Mycangium

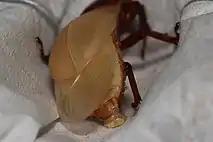
Lesser stag beetle female everting the mycangium soon after eclosion

Mycangia of the stag beetles (Coleoptera: Lucanidae) were discovered in Japan only this century. This ovipositor-associated mycangium is located in a dorsal fold of the integument between the last two tergal plates of the adult females. It has been examined in many species. A female everts the mycangium for the first time soon after eclosion; this is to retrieve the symbionts left by the larva on the pupal chamber when it emptied its gut before pupating. Later, when ovipositing, she everts it to pass on the inoculum to the next generation.